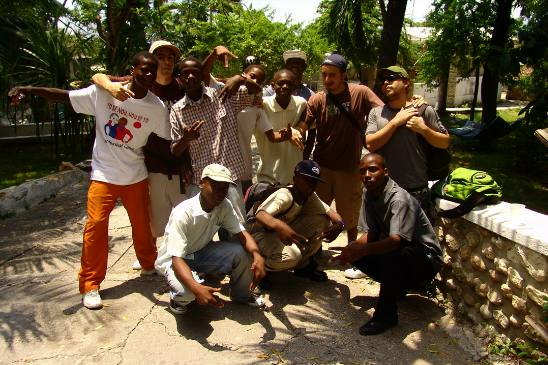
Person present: Yes